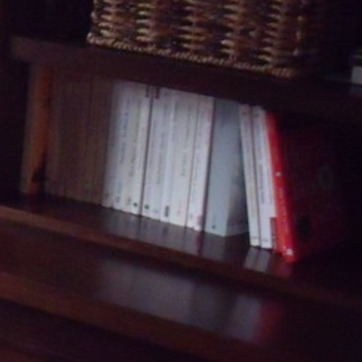
Material: paper